Linnanmäki

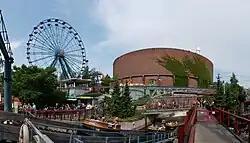
One of the former water towers houses an indoor roller coaster, Linnunrata eXtra.

In 1950, six Finnish child welfare organisations leased an area in the middle of a recreational zone in Helsinki, consisting of two parks, to establish an amusement park. Initially, the lease was granted for three years. However, in 1953, the city extended the lease and allocated for the park. Following the city plan approved in 1956, the amusement park was further expanded to over . In 1957, the welfare organisations formed the non-profit Children's Day Foundation, which continues to manage and develop the amusement park. Today, the site covers .